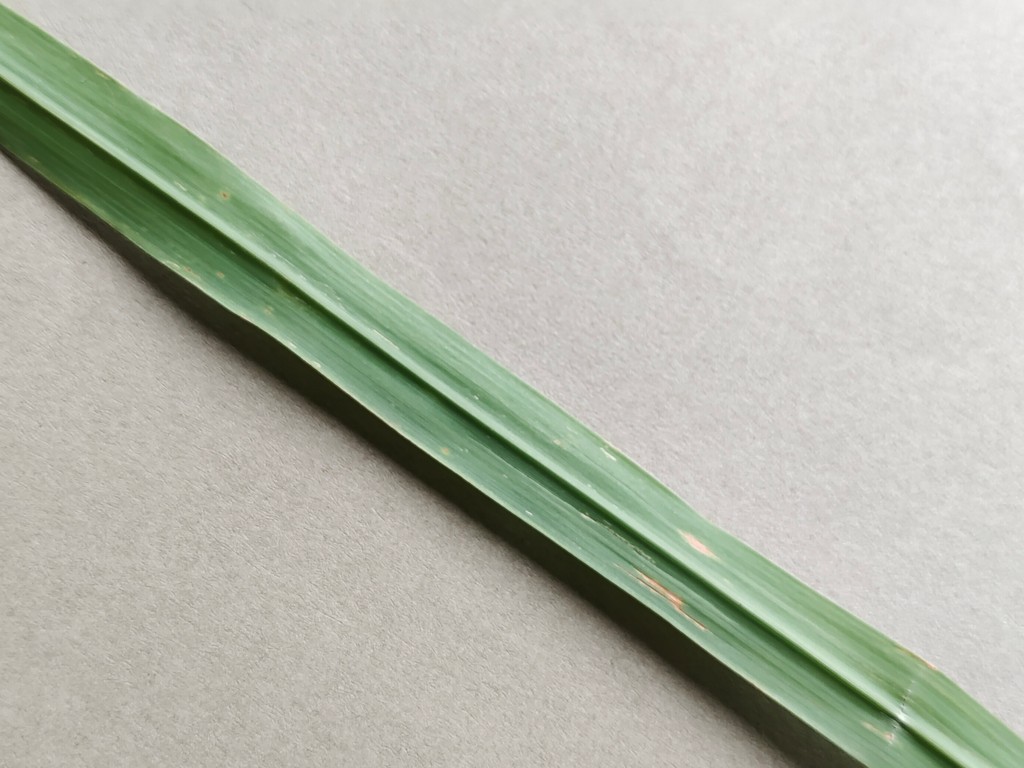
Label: Unhealthy